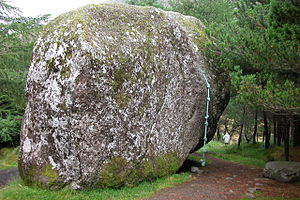
Kunoy bygd / Galleri
Kunoy, Færøerne
Kunoy bygd ligger på vestkysten af den færøske ø Kunoy. Fra Borðoy er der en dæmning over til Kunoy og en tunnel til bygden. Før tunnellen blev bygget var postbåden fra Klaksvík den eneste forbindelse til omverdenen.